Gamay

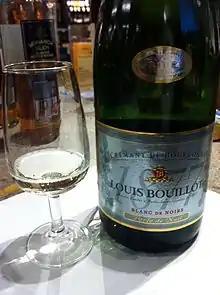
A sparkling Crémant de Bourgogne "blanc de noirs" (white of blacks) made from Pinot Noir and Gamay

Gamay is a very vigorous vine which tends not to root very deeply on alkaline soils resulting in pronounced hydrological stress on the vines over the growing season with a correspondingly high level of acidity in the grapes. The acidity is softened through carbonic maceration, a process that also allows the vibrant youthful fruit expressions reminiscent of bright crushed strawberries and raspberries, as well as deep floral notes of lilac and violets.